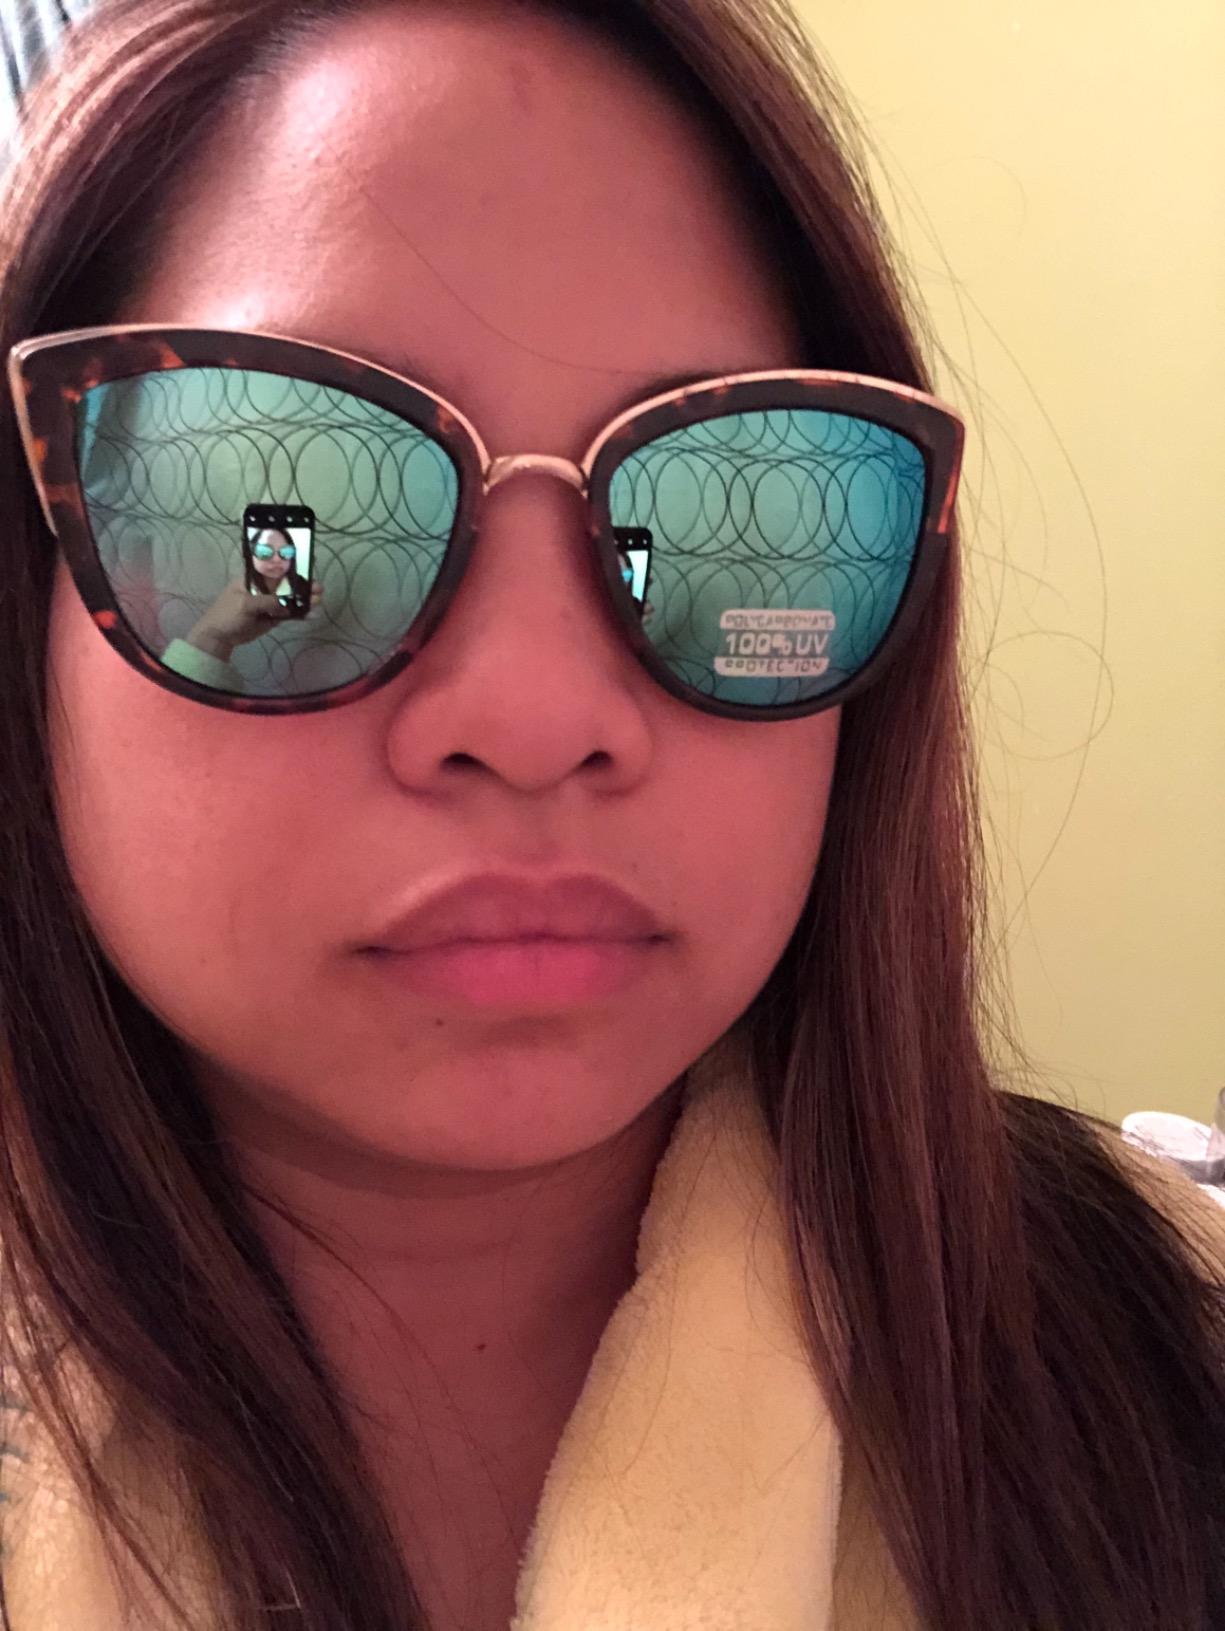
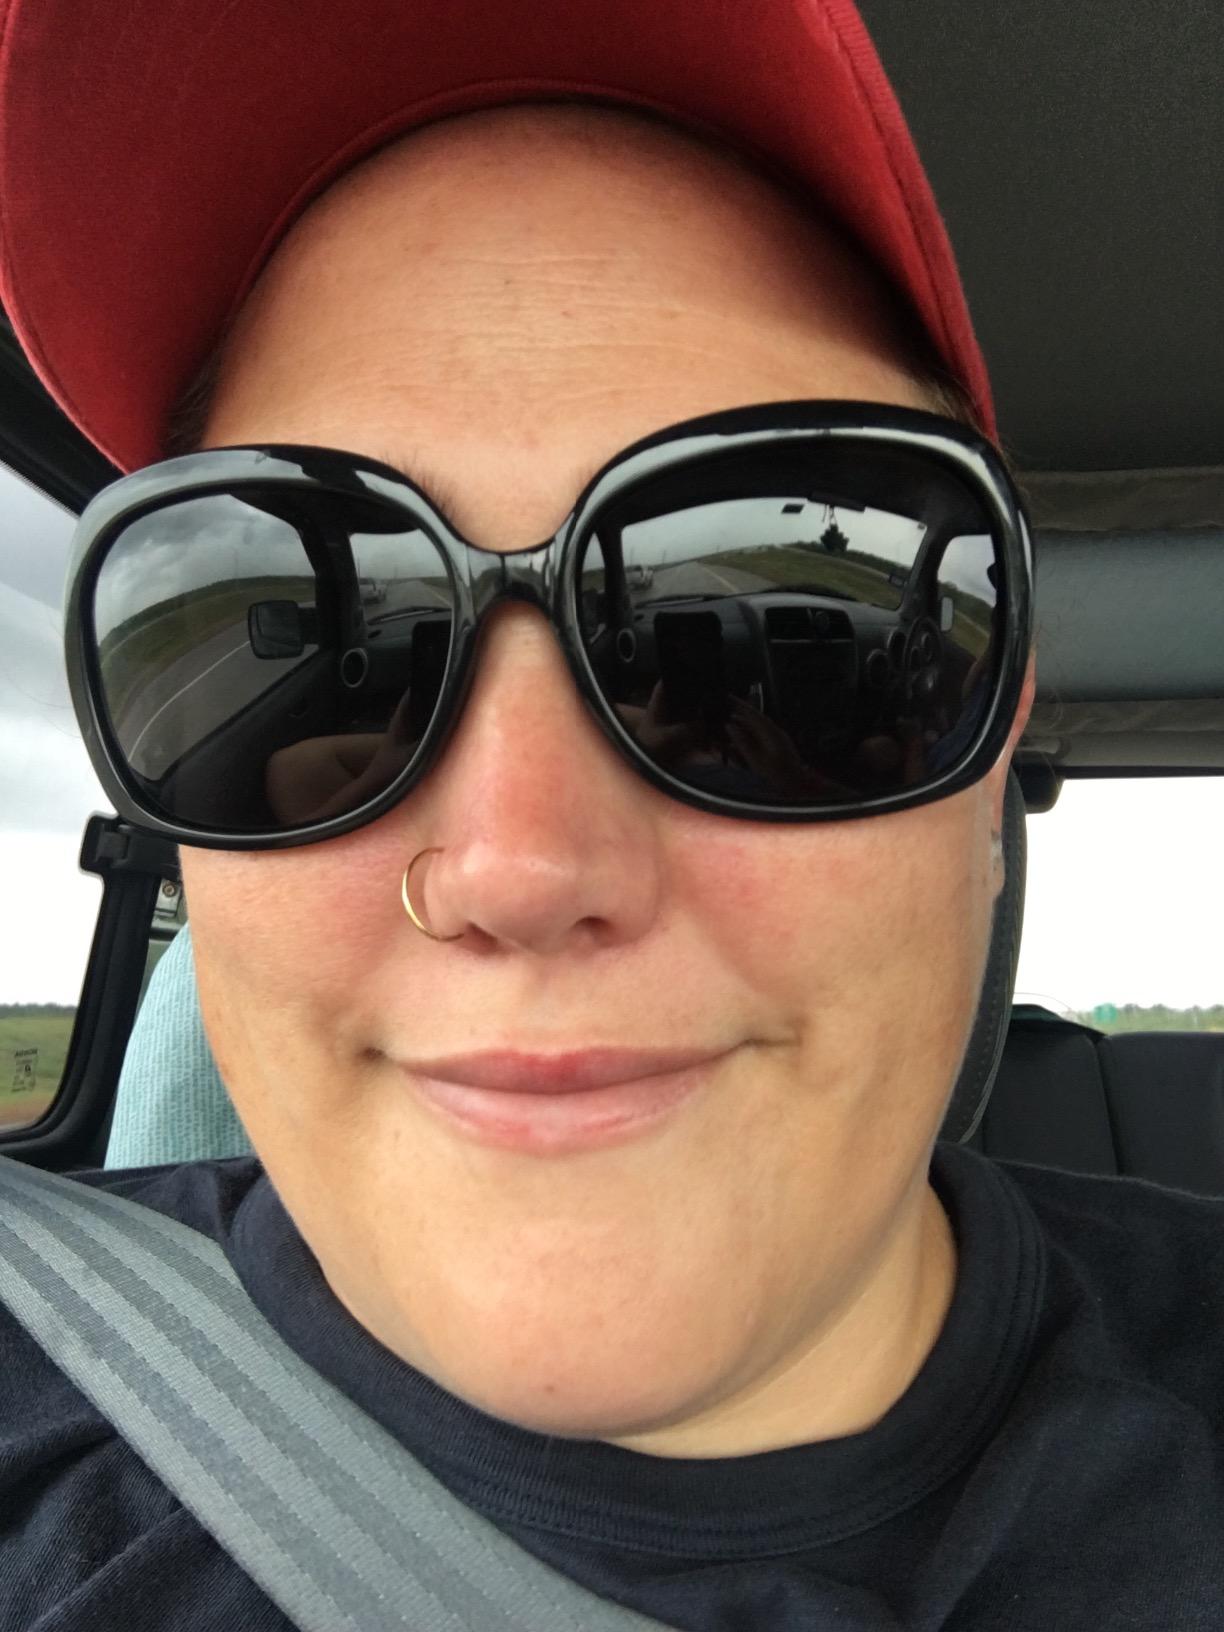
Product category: accessories_sunglasses
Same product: no